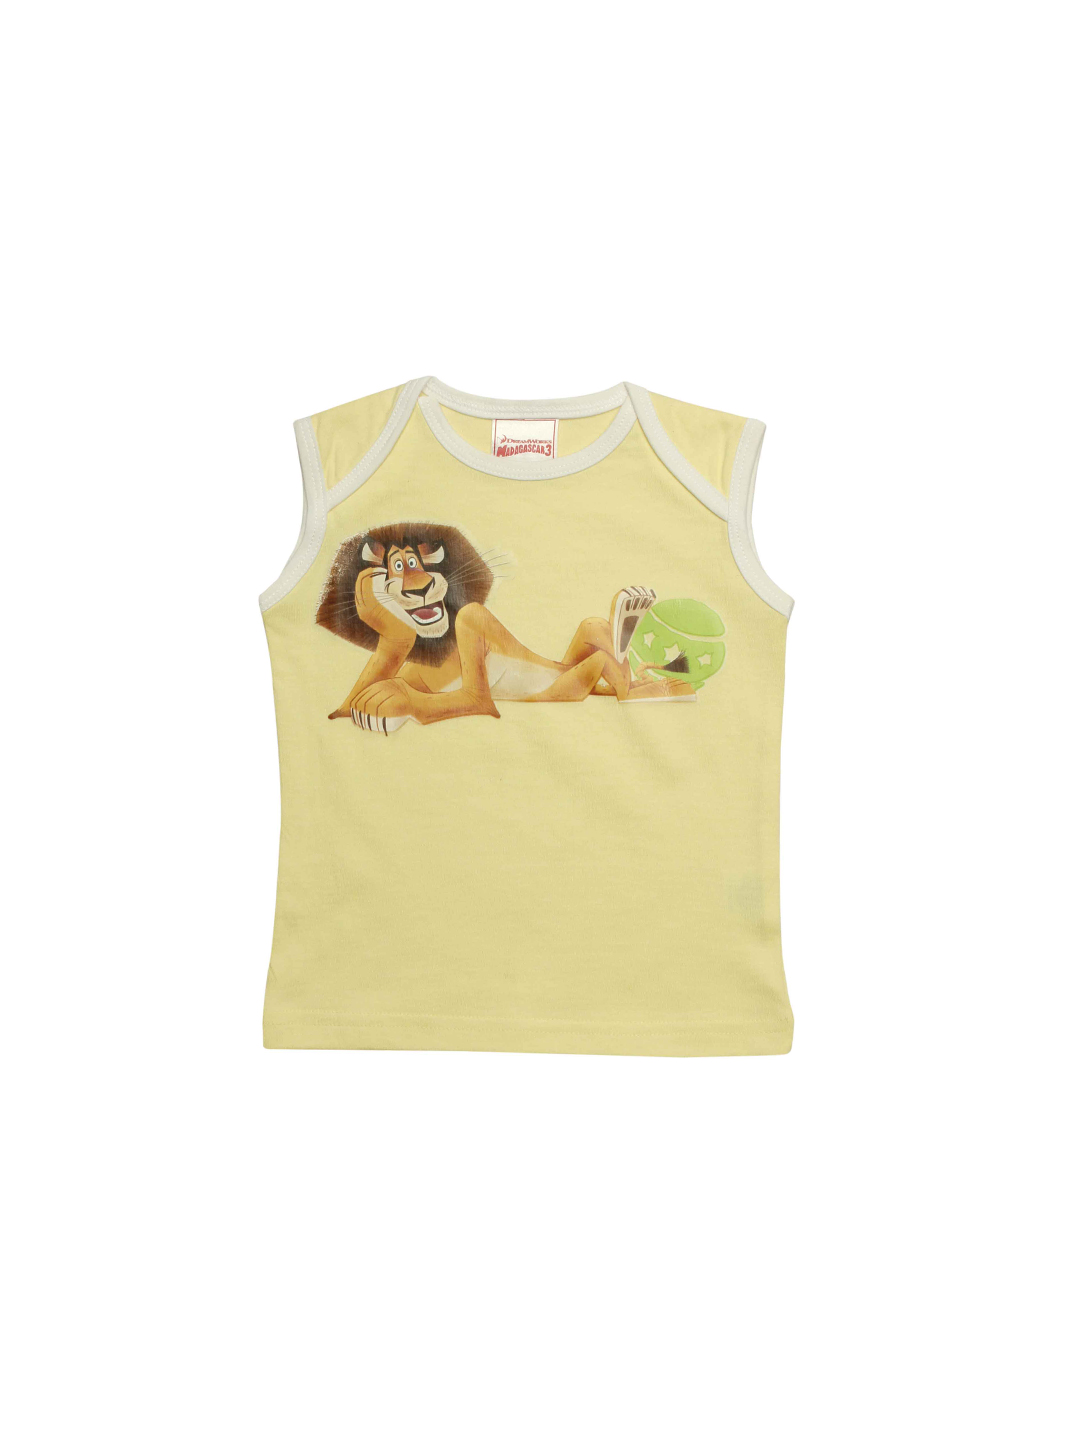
Madagascar3 Boys Yellow Innerwear Vest
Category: Apparel / Innerwear / Innerwear Vests
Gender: Boys
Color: Yellow
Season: Summer 2012
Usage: Casual